Ari Atoll

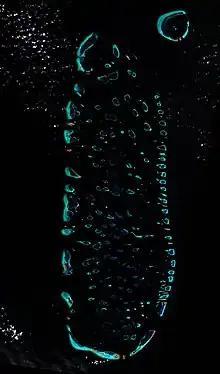
Ari Atoll

Ari Atoll (also called Alif or Alifu Atoll) is one of the natural atolls of the Maldives. It is one of the biggest atolls and is located in the west of the archipelago. The almost rectangular alignment spreads the islands over an area of about . It has been divided in two sections for administrative purposes, Northern Ari Atoll and Southern Ari Atoll consisting of 105 islands. Ari Atoll is part of the zone designated for tourist development in the Maldives. It is roughly a 30-minute seaplane flight away from the capital Malé.